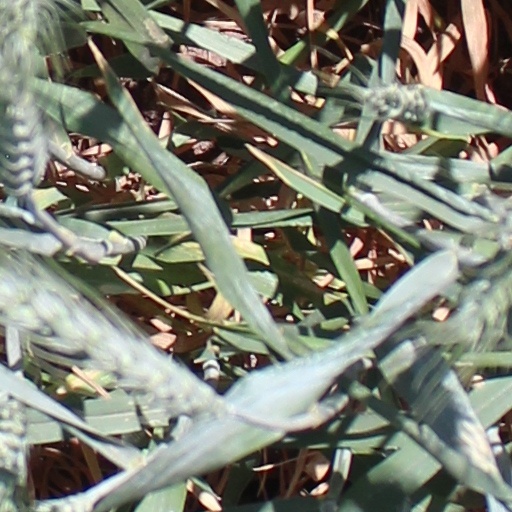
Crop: wheat